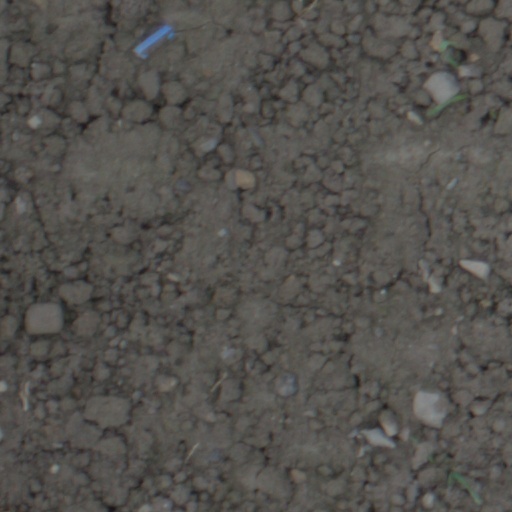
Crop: wheat